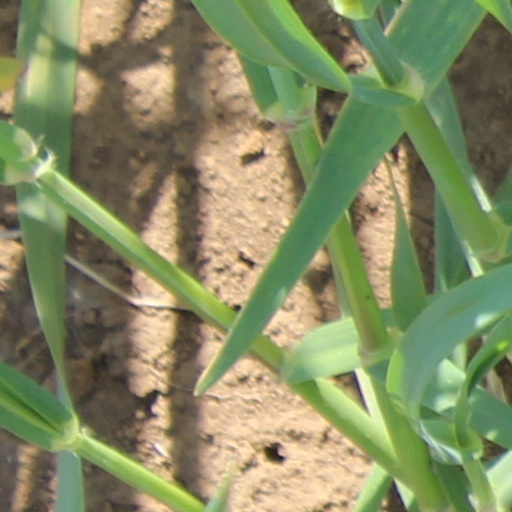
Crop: wheat